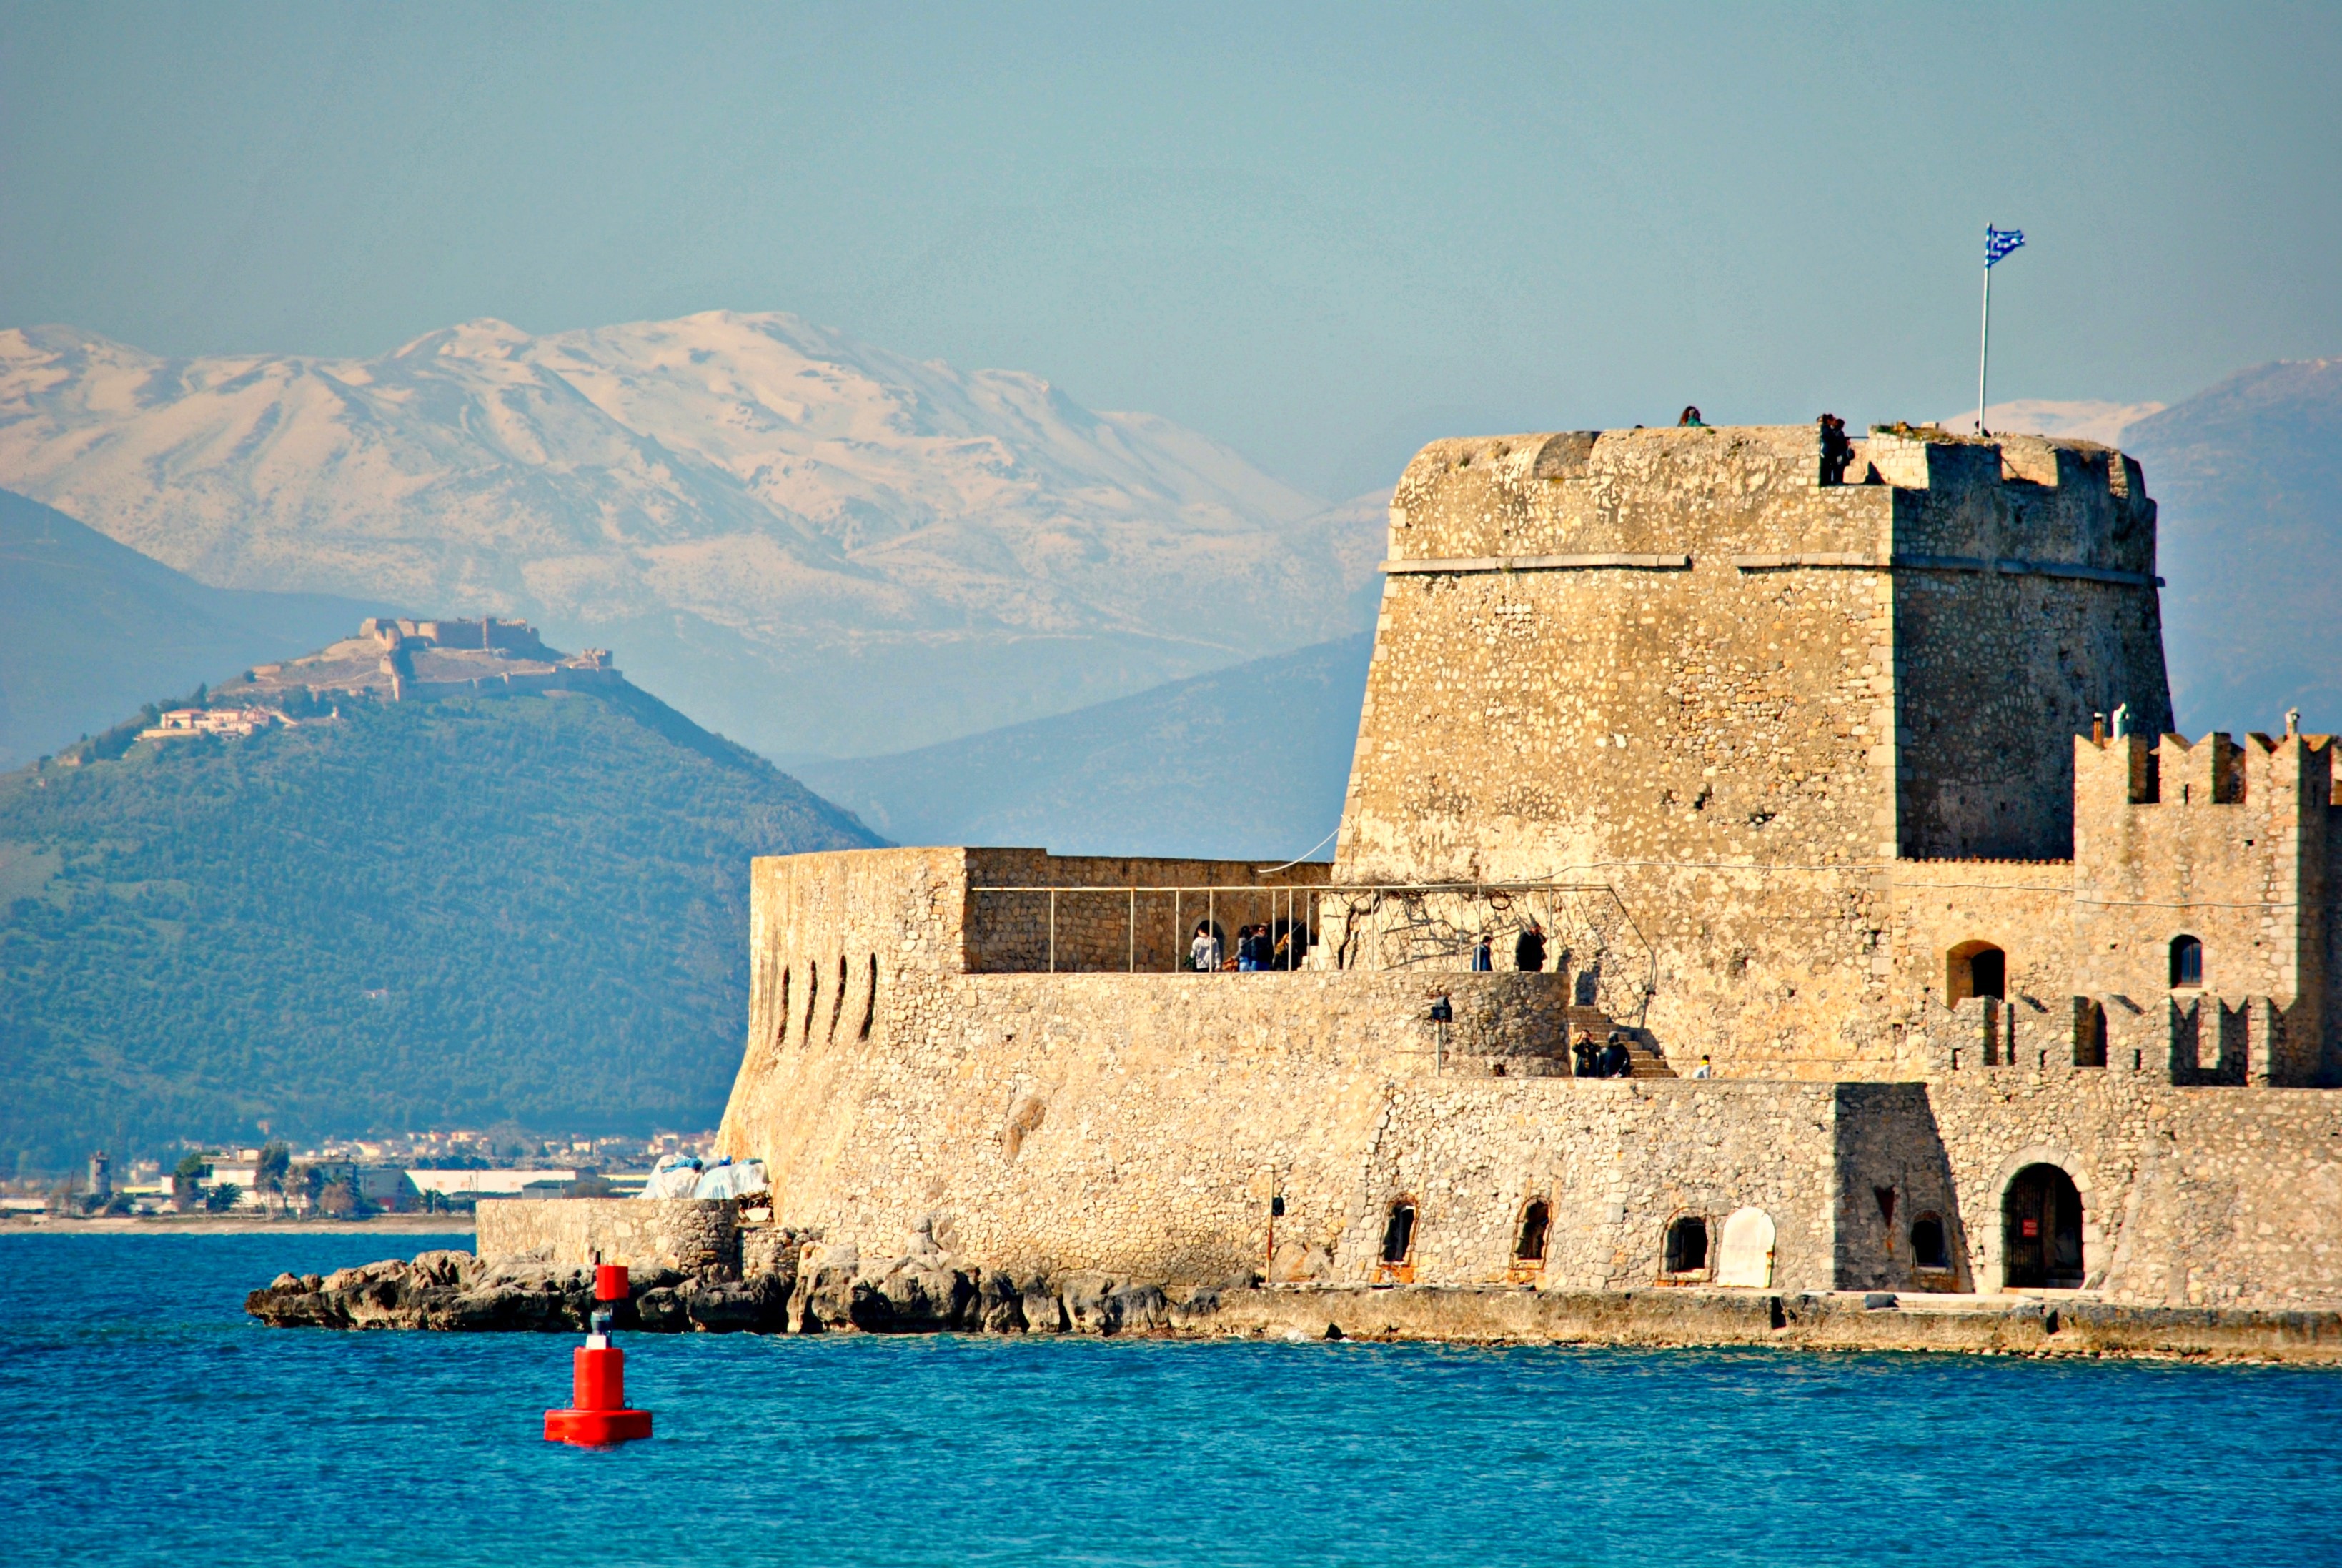
landscape, sea, coast, water, nature, rock, mountain, snow, architecture, sky, countryside, sunlight, shore, building, old, stone, country, vacation, travel, coastline, cliff, europe, greek, mediterranean, scenic, natural, seascape, bay, island, castle, ancient, blue, attraction, fortification, tourism, terrain, outdoors, structures, medieval, ruins, walls, greece, history, scene, western, european, cape, ruined, union, aegean, acropolis, arquitecture, touristic, rhodes, lindos, hellenic, rodos, nafplion, rhodos, monolithos